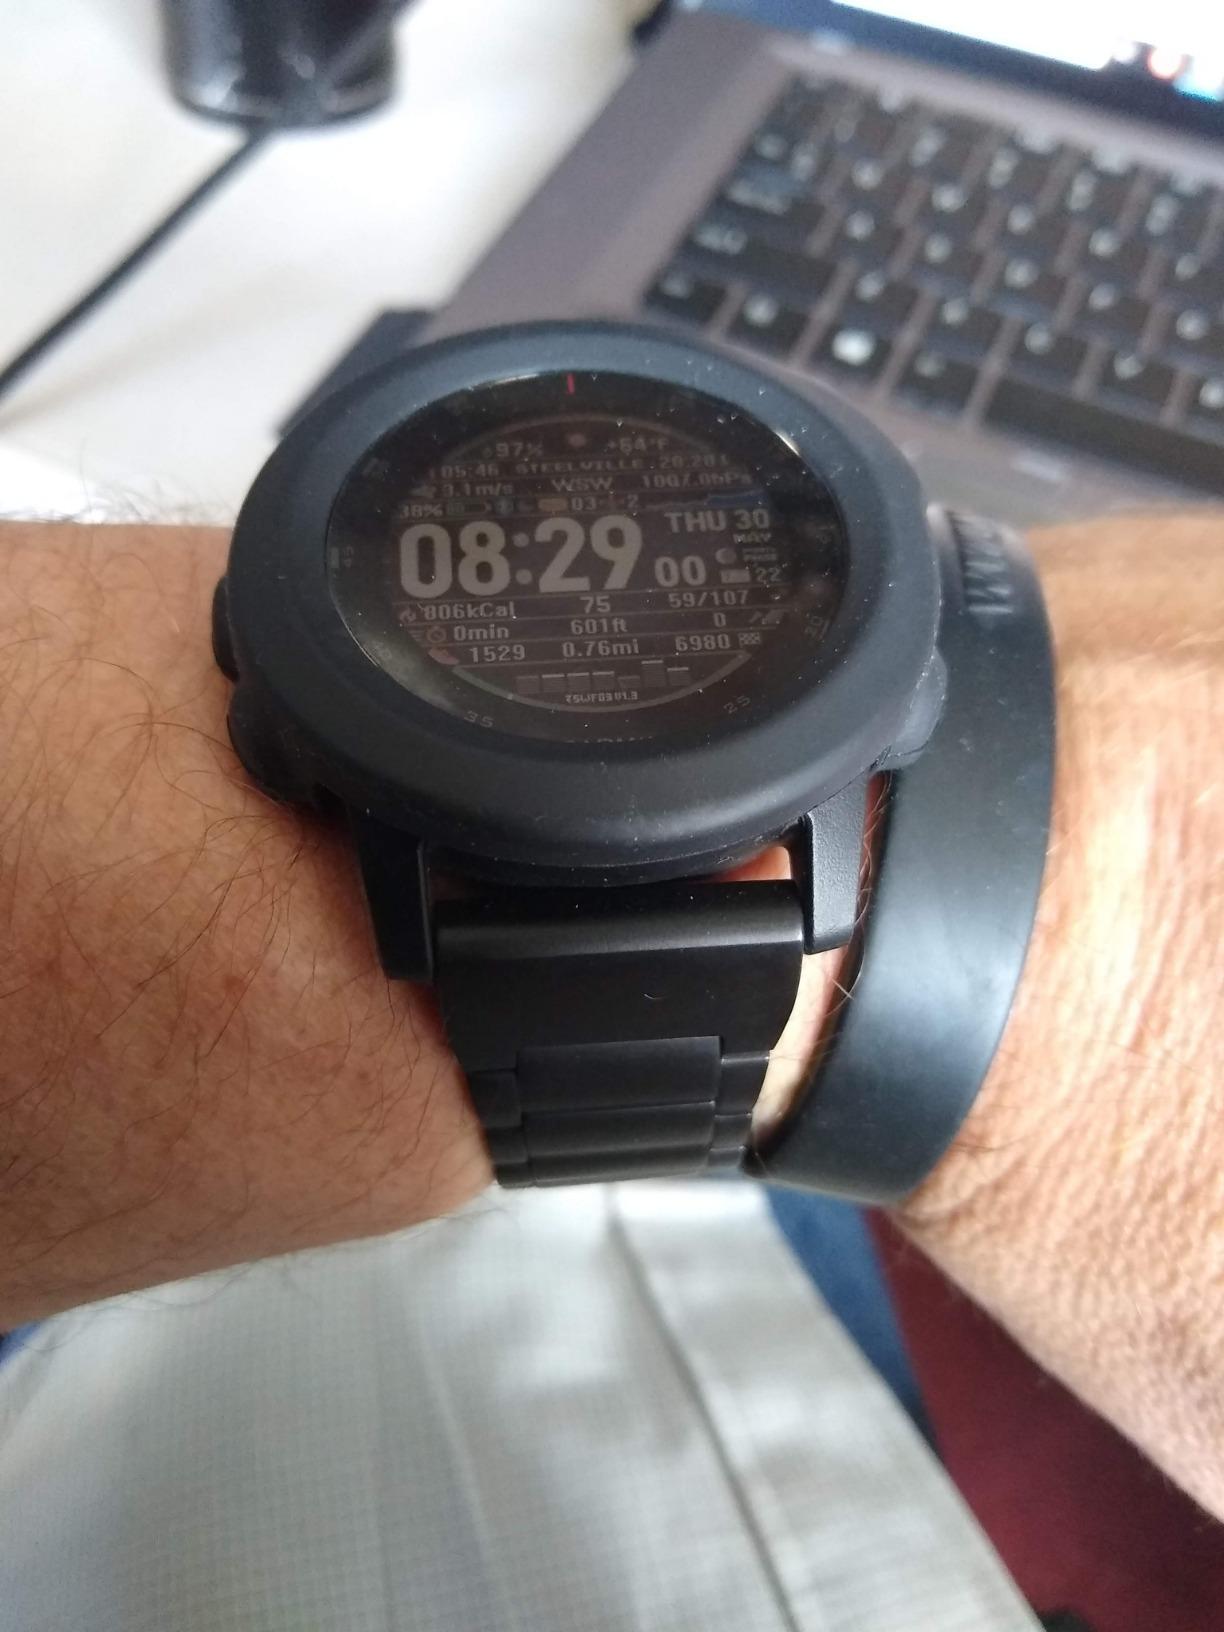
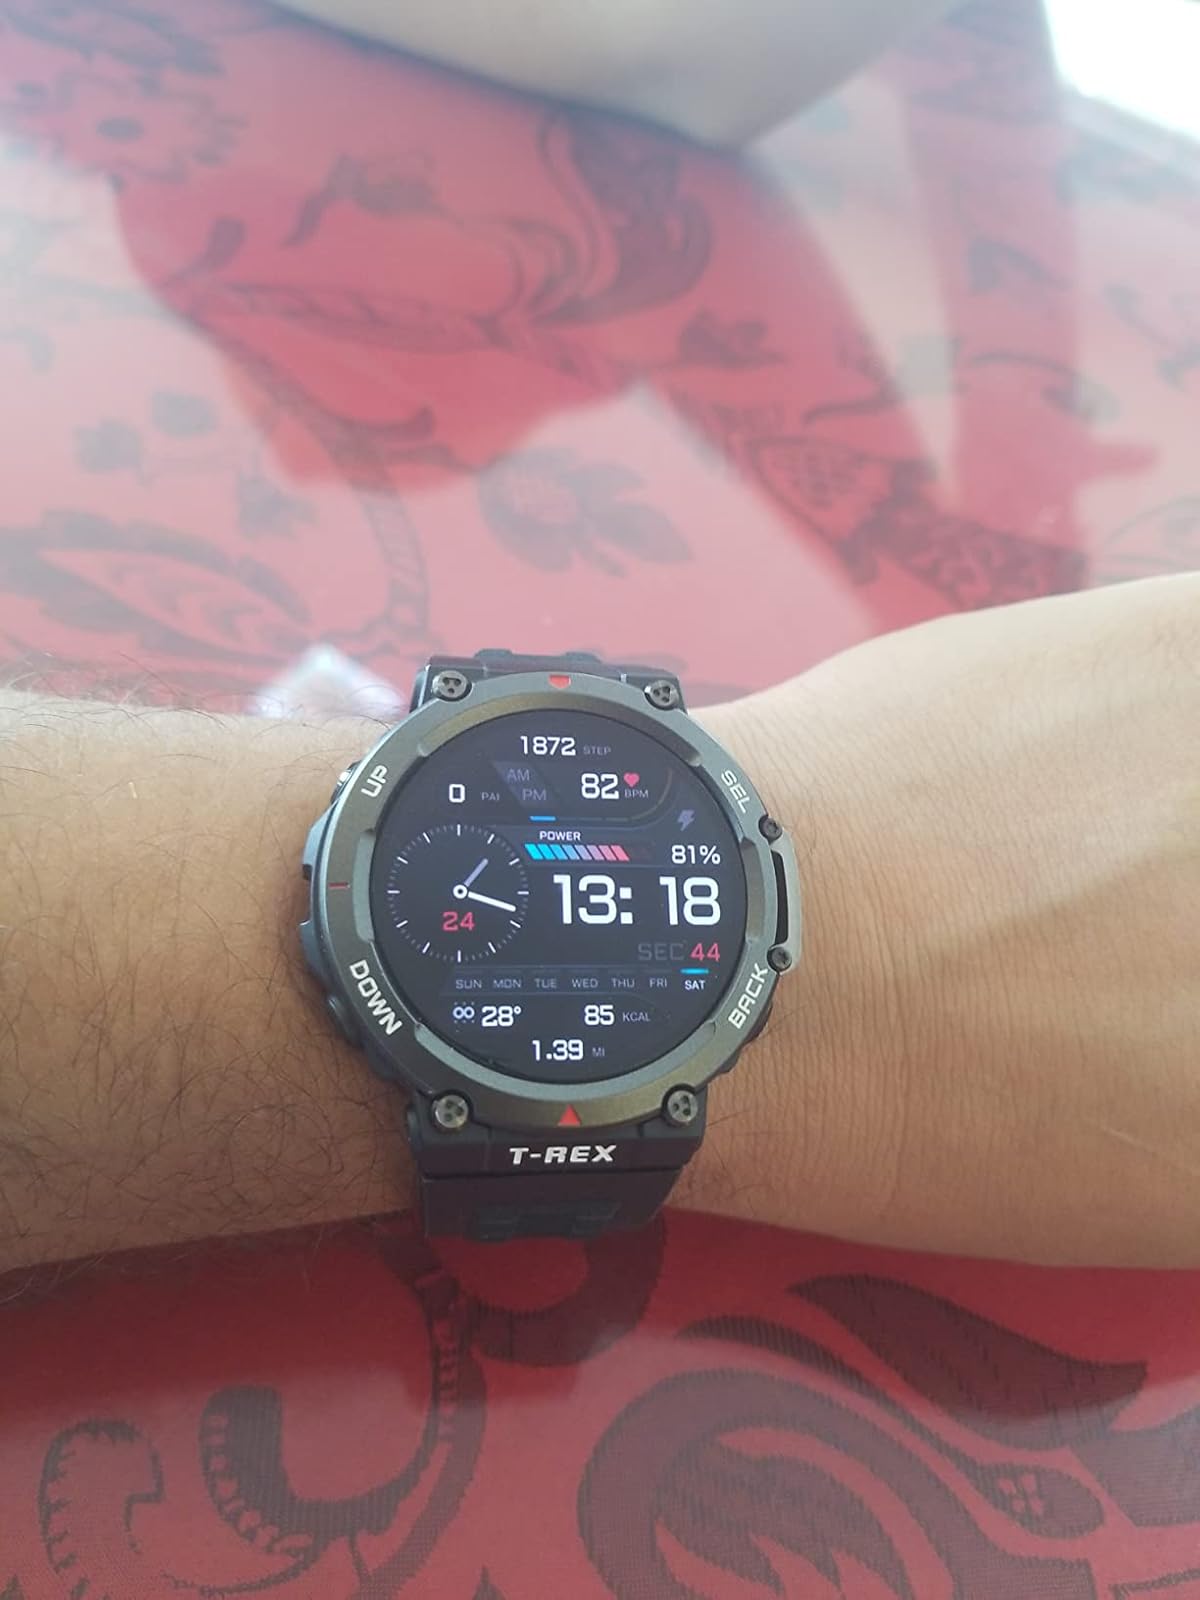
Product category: smartwatch
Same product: no